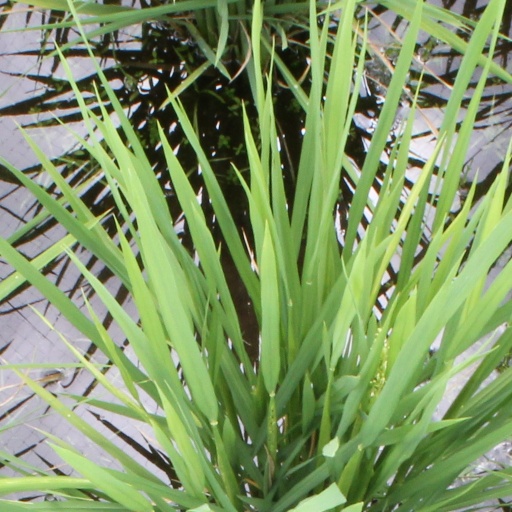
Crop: rice